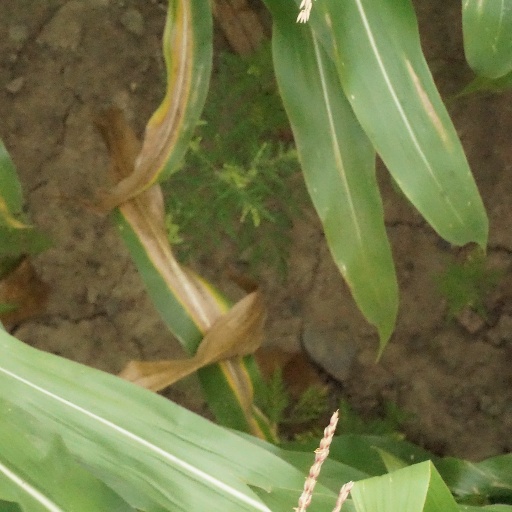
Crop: maize; corn